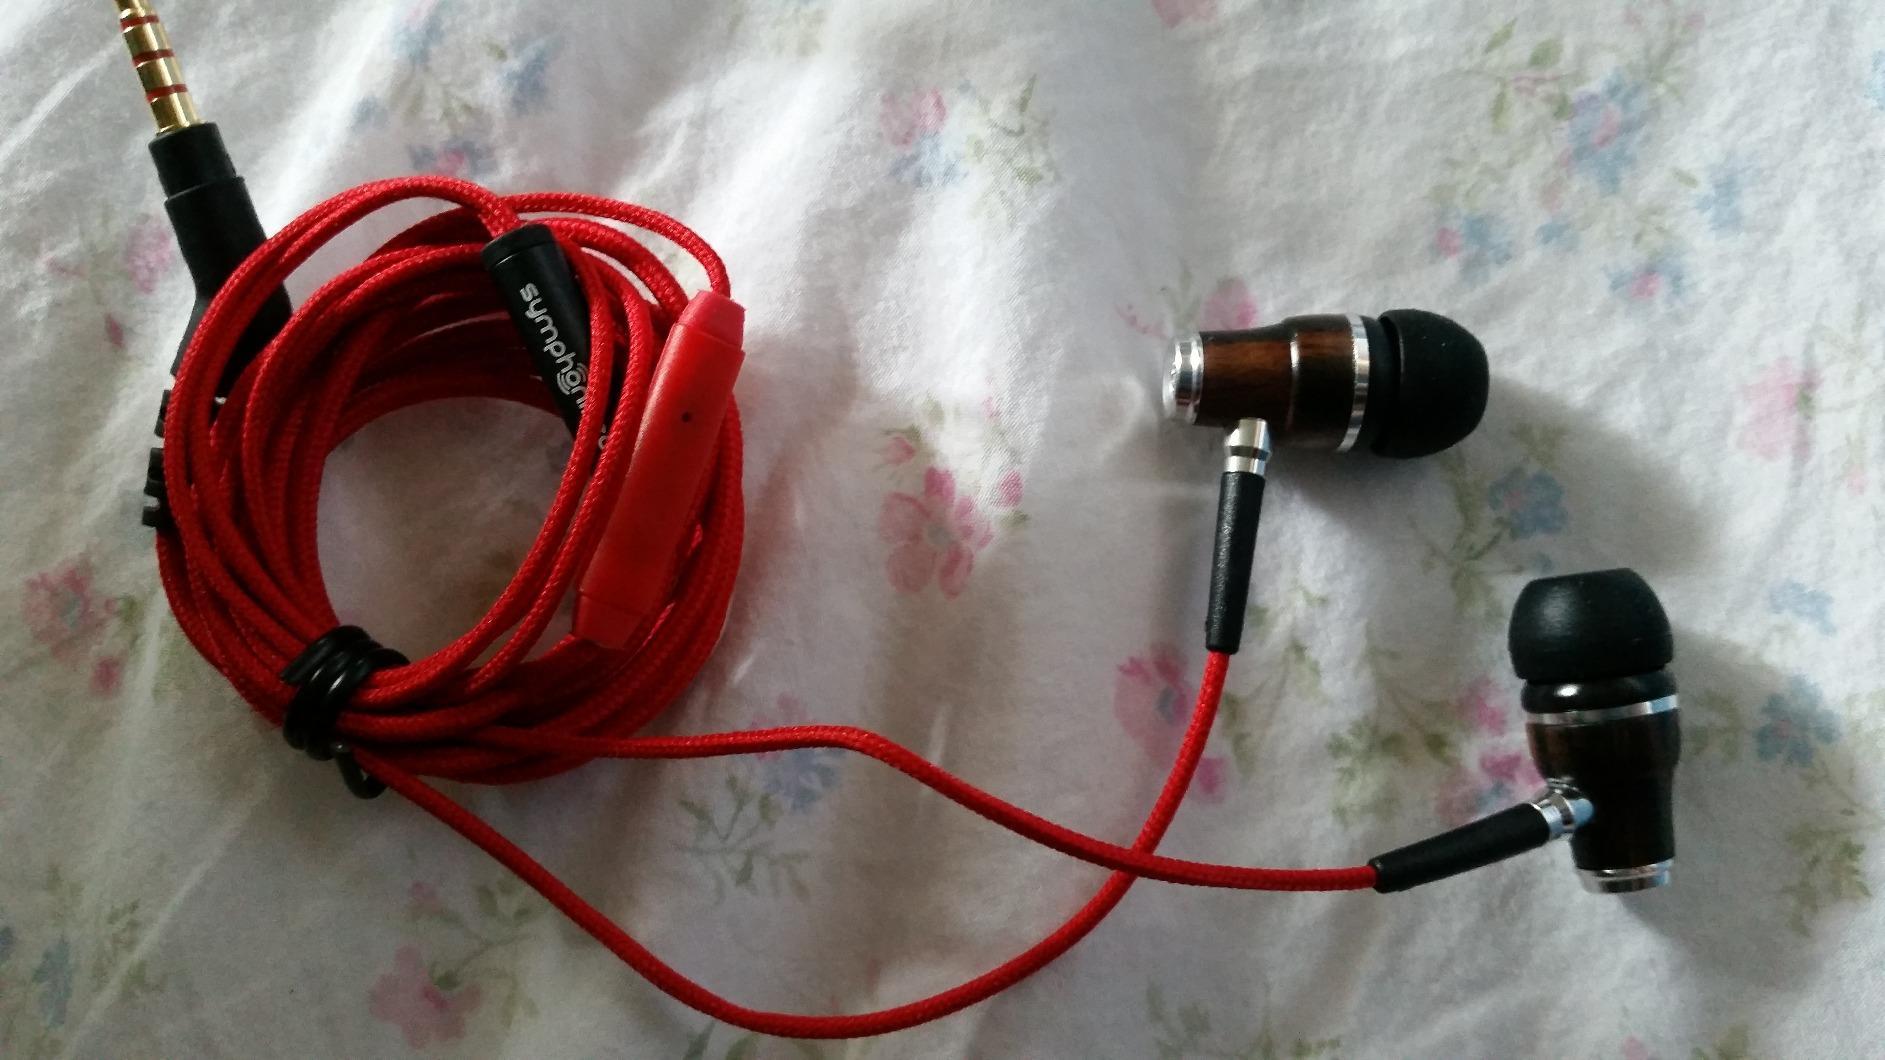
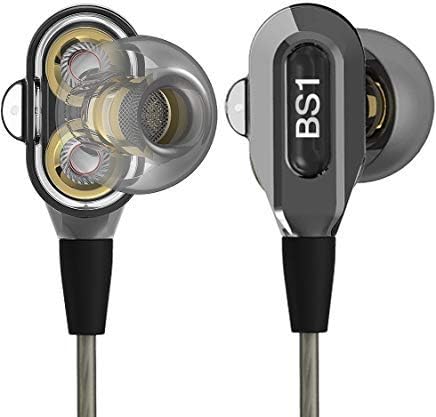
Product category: headphones
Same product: no